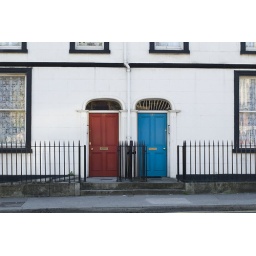
against the window curtains